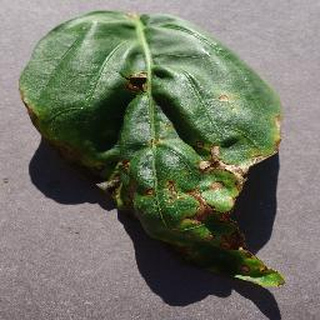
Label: bell_pepper_bacterial_spot